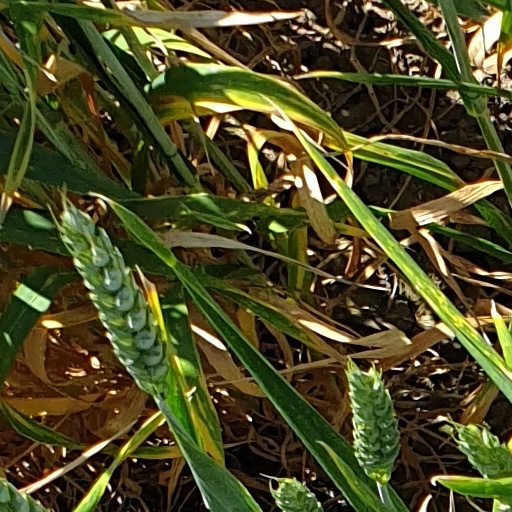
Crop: wheat